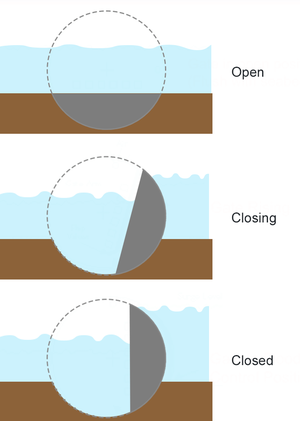
La barrière de la Tamise est la deuxième plus grande barrière contre les inondations marines après l'Oosterscheldekering aux Pays-Bas. Située en aval de Londres, sur la Tamise, elle a été installée pour empêcher la ville d'être inondée par les marées et les tempêtes maritimes.